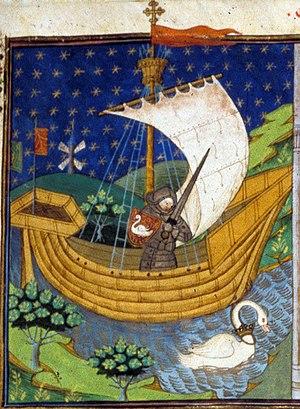
Le chevalier au cygne est un personnage légendaire médiéval de l'Europe occidentale, attesté dès le XIIᵉ siècle. Dans la version la plus condensée de l’histoire, un inconnu en armes aborde sur un rivage dans une barque remorquée par un cygne. L'inconnu fait preuve de vaillance et obtient en récompense un fief et une épouse, avec qui il a des enfants. Un jour, le cygne réapparaît : l’inconnu saute dans la barque qui est aussitôt entraînée au large par l’oiseau et disparaît comme il était venu.